British Rail Class 700

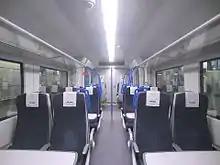
The interior of First Class cabin aboard a Thameslink Class 700

The British Rail Class 700 is an electric multiple unit passenger train from the Desiro City family built by Siemens Mobility. It is capable of operating on from overhead wires or 750 V DC from third rail. 115 trainsets were built between 2014 and 2018, for use on the Thameslink network, as part of the Thameslink Programme in the United Kingdom. , they are operated by Govia Thameslink Railway.